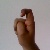
The image shows a hand gesture representing the letter 'X' in Indian Sign Language.